Muncy Creek

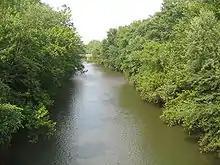
Muncy Creek near its mouth in Muncy Creek Township, Lycoming County, Pennsylvania

Muncy Creek begins in southeastern Laporte Township, Sullivan County, near its border with Davidson Township, Sullivan County. The creek flows southwest and then west for a short distance before reaching the border between Laporte Township and Davidson Township. It then turns southwest as it begins to follow this border. Shortly afterwards it turns northwest and begins to flow into a valley, then turns west and begins receiving very short tributaries from both sides. Examples of these include Rock Run and Lopez Pond Branch. After picking up Peters Creek, one such tributary, Muncy Creek turns southwest and passes the community of Nordmont, where the tributary Elklick Run flows into it. The creek then turns southwest and later west. Deep Hollow Run then enters the creek, which heads south away from the Laporte Township/Davidson Township border. Upon leaving behind the Laporte Township/Davidson Township border, the creek enters Davidson Township and heads west-southwest, passing a gauging station. After several miles, it reaches the community of Sonestown, where the tributary Big Run flows into it from the north. Muncy Creek then makes a sharp bend south and begins flowing parallel to U.S. Route 220. After a few miles, it passes the community of Muncy Valley and makes a sharp turn south, exiting Davidson Township.